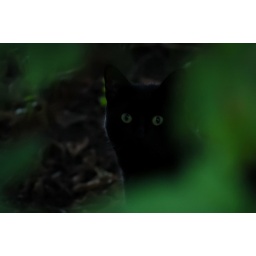
Spotted this little cat through the branches of the tree next to me as I was shooting by the pond.